W. Clement Stone

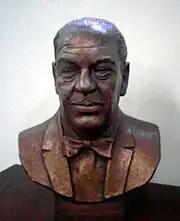
Bust of Mr. Stone in the Canadian headquarters of the Combined Insurance Co.

Stone emphasized using a "positive mental attitude" to succeed. Stone adopted the motto of his mentor, Napoleon Hill, "Whatever the mind can conceive and believe, the mind can achieve (with PMA)." In 1960, Stone teamed up with Napoleon Hill to author "Success Through a Positive Mental Attitude". The book "Success Through a Positive Mental Attitude" includes the following testimonial from the Rev. Robert H. Schuller on the inside front cover page: "Success Through A Positive Mental Attitude is one of the ten books that has most impacted my faith and my philosophy...no person's education is complete without the concepts articulated in it so wisely and so well." Norman Vincent Peale said that Stone and Hill "have the rare gift of inspiring and helping people...In fact, I owe them both a personal debt of gratitude for the helpful guidance I have received from their writings." Stone and Hill also founded a monthly digest magazine, entitled "Success Unlimited". In 1962, Stone wrote the "Success System That Never Fails", in which he suggested how to become successful and have a healthy, productive lifestyle. In 1964, he and Norma Lee Browning collaborated on writing "The Other Side of the Mind".